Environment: real
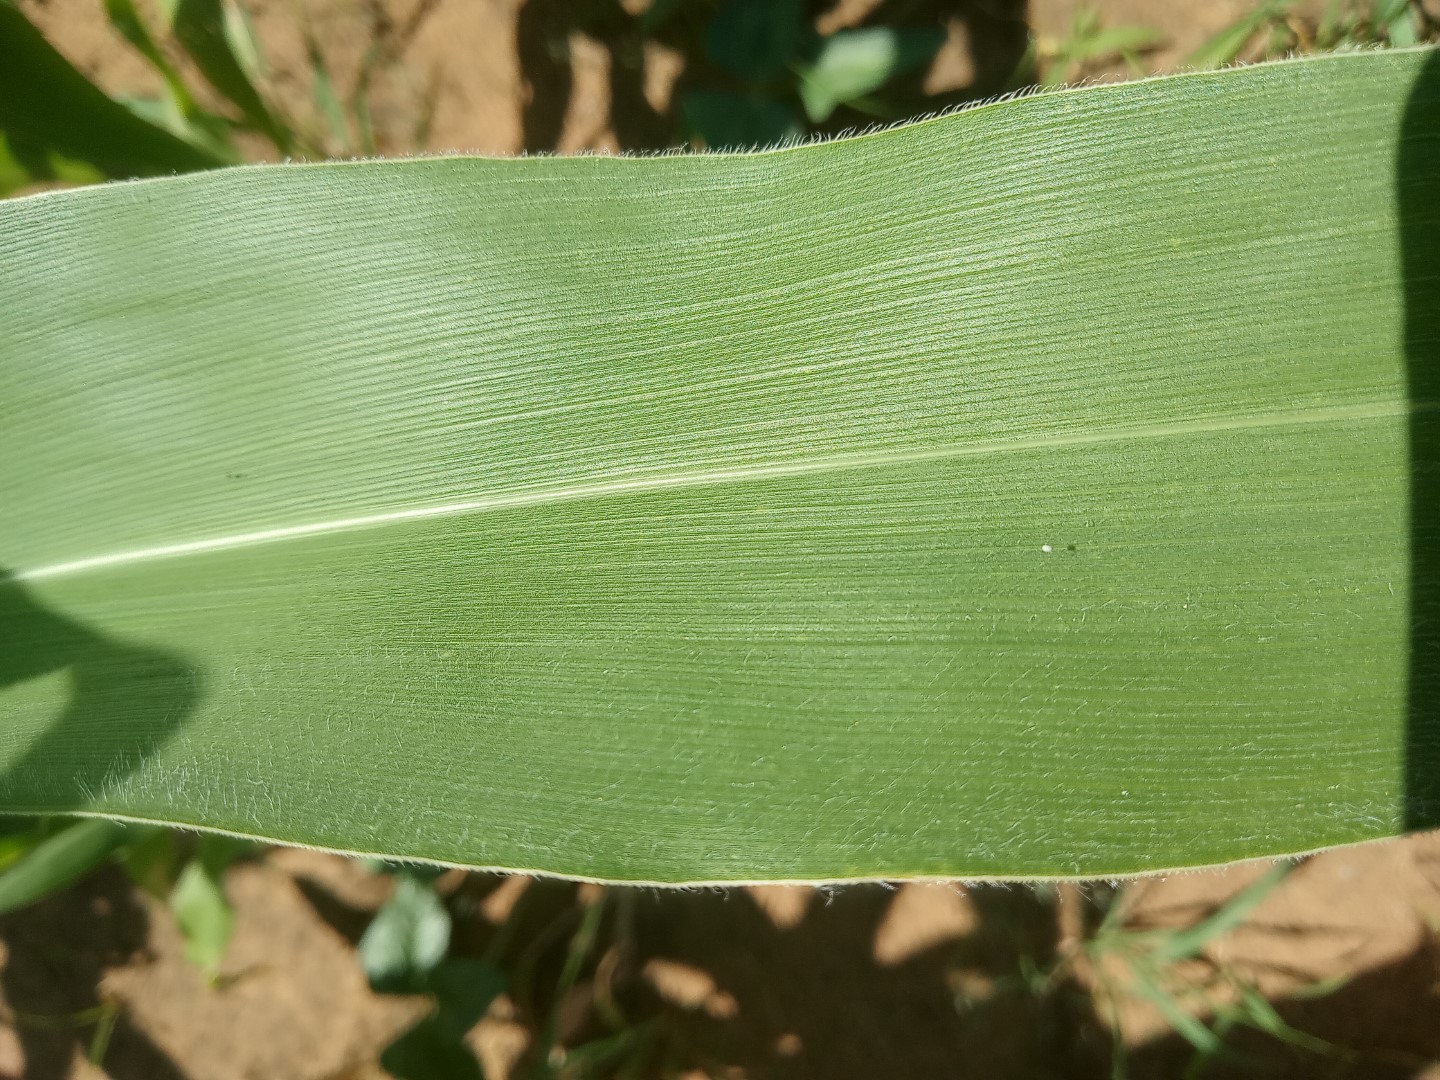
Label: healthy